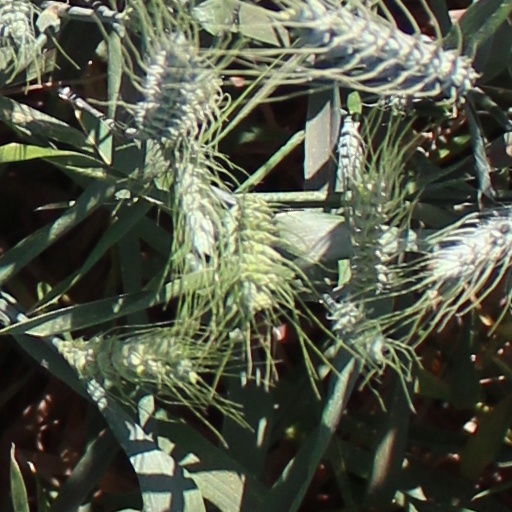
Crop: wheat